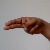
The image shows a hand gesture representing the letter 'H' in Indian Sign Language.